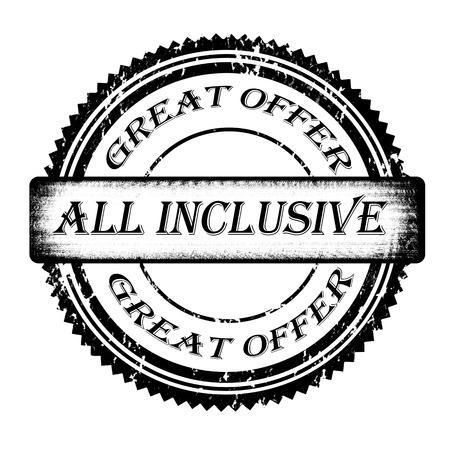
grunge rubber stamp with text all inclusive inside vector